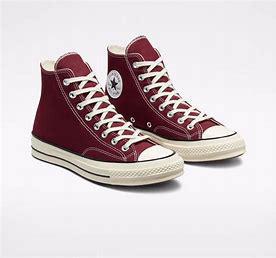
Brand: Converse
Model: Chuck 70 Hi Canvas